Korean shamanism

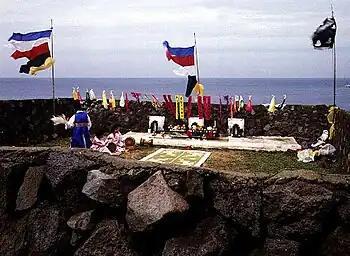
A held on Jeju Island in 2006.

On the shrine, deities may also be represented by , statues made of wood, plastic, clay, straw, or metal. Alternatively, deities may be represented by a white piece of paper, the or , onto which the entity's name is written in black or red ink. The deity may instead be seated in physical objects, including stones, clothing, coins, dolls, or knives; these may be concealed from view, for instance being wrapped in cloth or inside a chest. In addition to entities associated with specifically, shrines may also include images of Buddhist deities. Alongside representations of such beings, shrines typically have candles, incense holders, and offering bowls; there may also be toys or dolls to amuse the child gods. The altar will also often be a place to store or display their ritual paraphernalia, such as costumes.